Mohammad-Reza Golpaygani

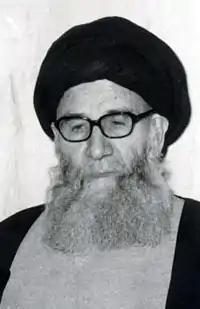

Grand Ayatollah Mohammad-Reza Golpaygani (March 20, 1899 – December 9, 1993) was an Iranian Shia and "marja'" scholar. He was born in 1899 in Gogad village near the city of Golpaygan, Iran. He was taught preliminary studies by his father, Mohammad Bagher. At the age of 9, his father died and he later on moved to Golpaygan to continue his studies. He was one of the highest-ranking Shia clergies to participate in the Iranian Revolution, and a one-time serious contender to succeed Ruhollah Khomeini in the 1989 Iranian Supreme Leader election. However, his candidacy was voted down by the Assembly of Experts, in favor of the eventual successor, Ali Khamenei.